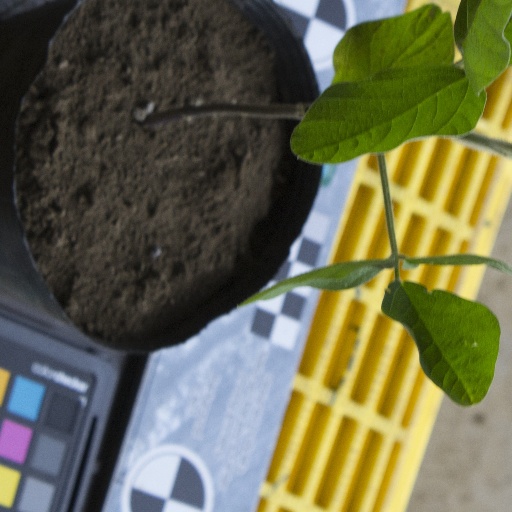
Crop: soybean